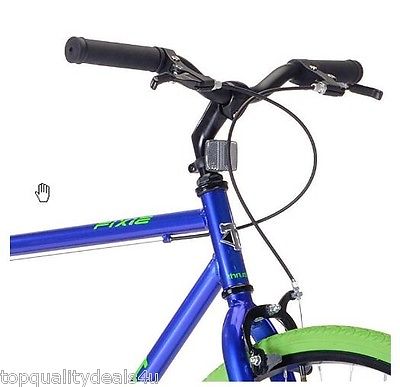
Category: bicycle